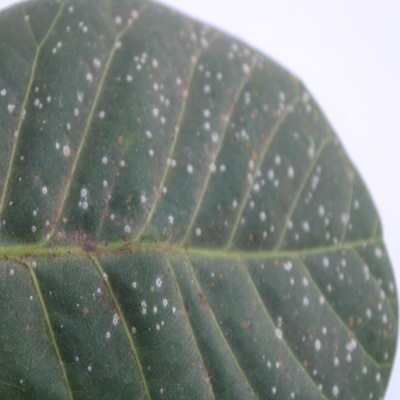
Crop: Cashew
Condition: red rust